Ipswich Transport Museum

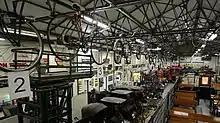
View over part of the main gallery

The collection started 50 years ago with just one bus (an Eastern Counties Dennis Ace), and has grown into a most comprehensive selection of objects. Exhibits include trams, trolleybuses, motorbuses, lorries, fire engines, horse-drawn vehicles, bicycles, prams, ambulances, a police car, and even a funeral hearse. The collection is supported by a variety of small exhibits, display material and ephemera.